Hameldown Tor

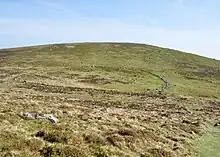
Grimspound at the foot of Hameldown

Hameldown Tor is a granite tor on Dartmoor in the English county of Devon. It is at grid reference .